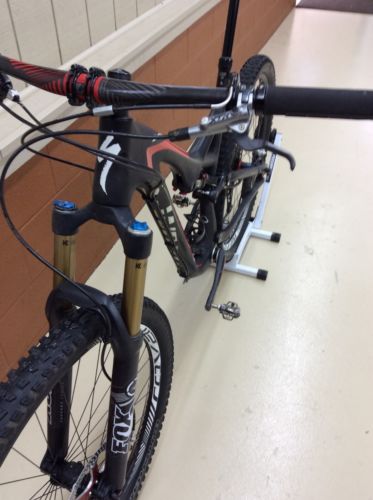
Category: bicycle